Napoleon III

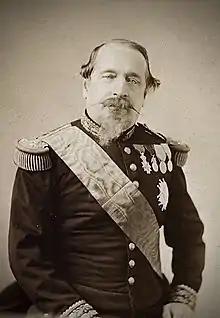
Napoleon III , visibly weakened by his rapidly declining health.

Lord Palmerston as Britain's Foreign Secretary and later Prime Minister had close personal ties with leading French statesmen, notably Napoleon III himself. Palmerston's goal was to arrange peaceful relations with France in order to free Britain's diplomatic hand elsewhere in the world. Napoleon at first had a pro-British foreign policy and was eager not to displease the British government, whose friendship he saw as important to France. After a brief threat of an invasion of Britain in 1851, France and Britain cooperated in the 1850s with an alliance in the Crimean War and a major trade treaty in 1860.